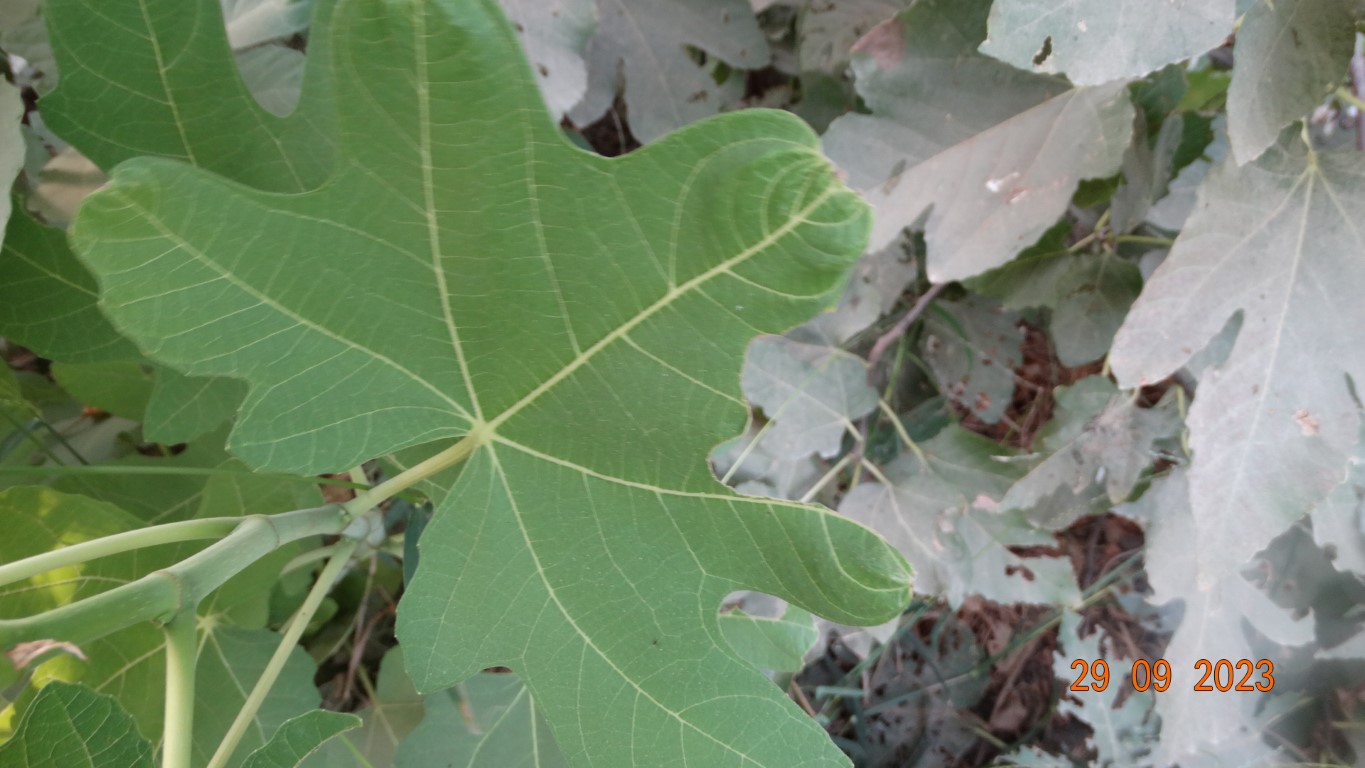
Label: healthy